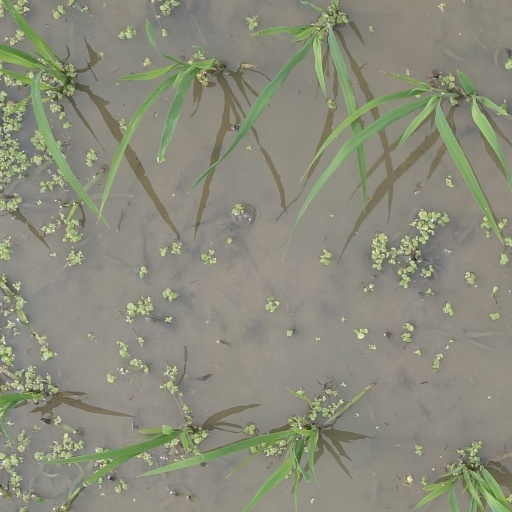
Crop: rice